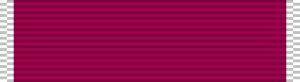
Ralph H. Spanjer, né le 20 septembre 1920 et mort le 8 février 1999 est un général de division au sein du corps des Marines des États-Unis. Il a été surintendant de l'Académie militaire des Marines à Harlingen, au Texas, et président de la St. John's Northwestern Military Academy à Delafield, au Wisconsin.